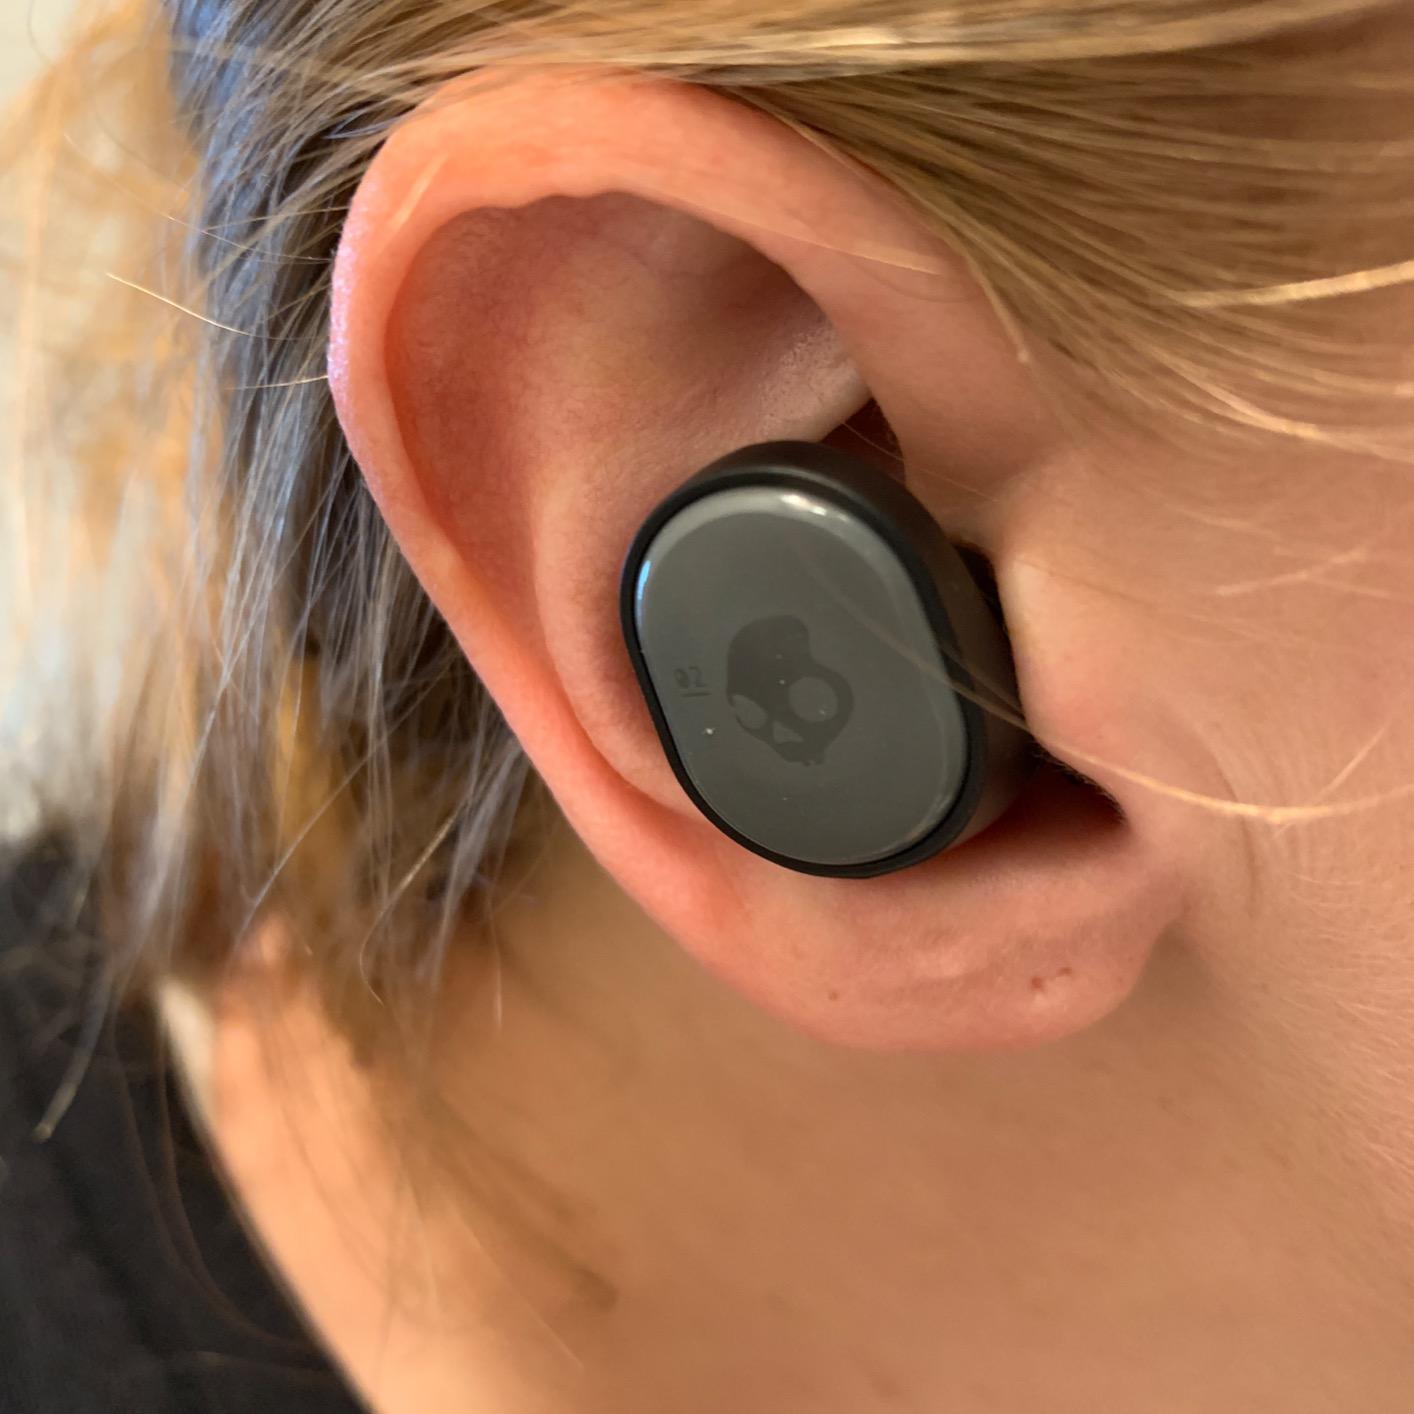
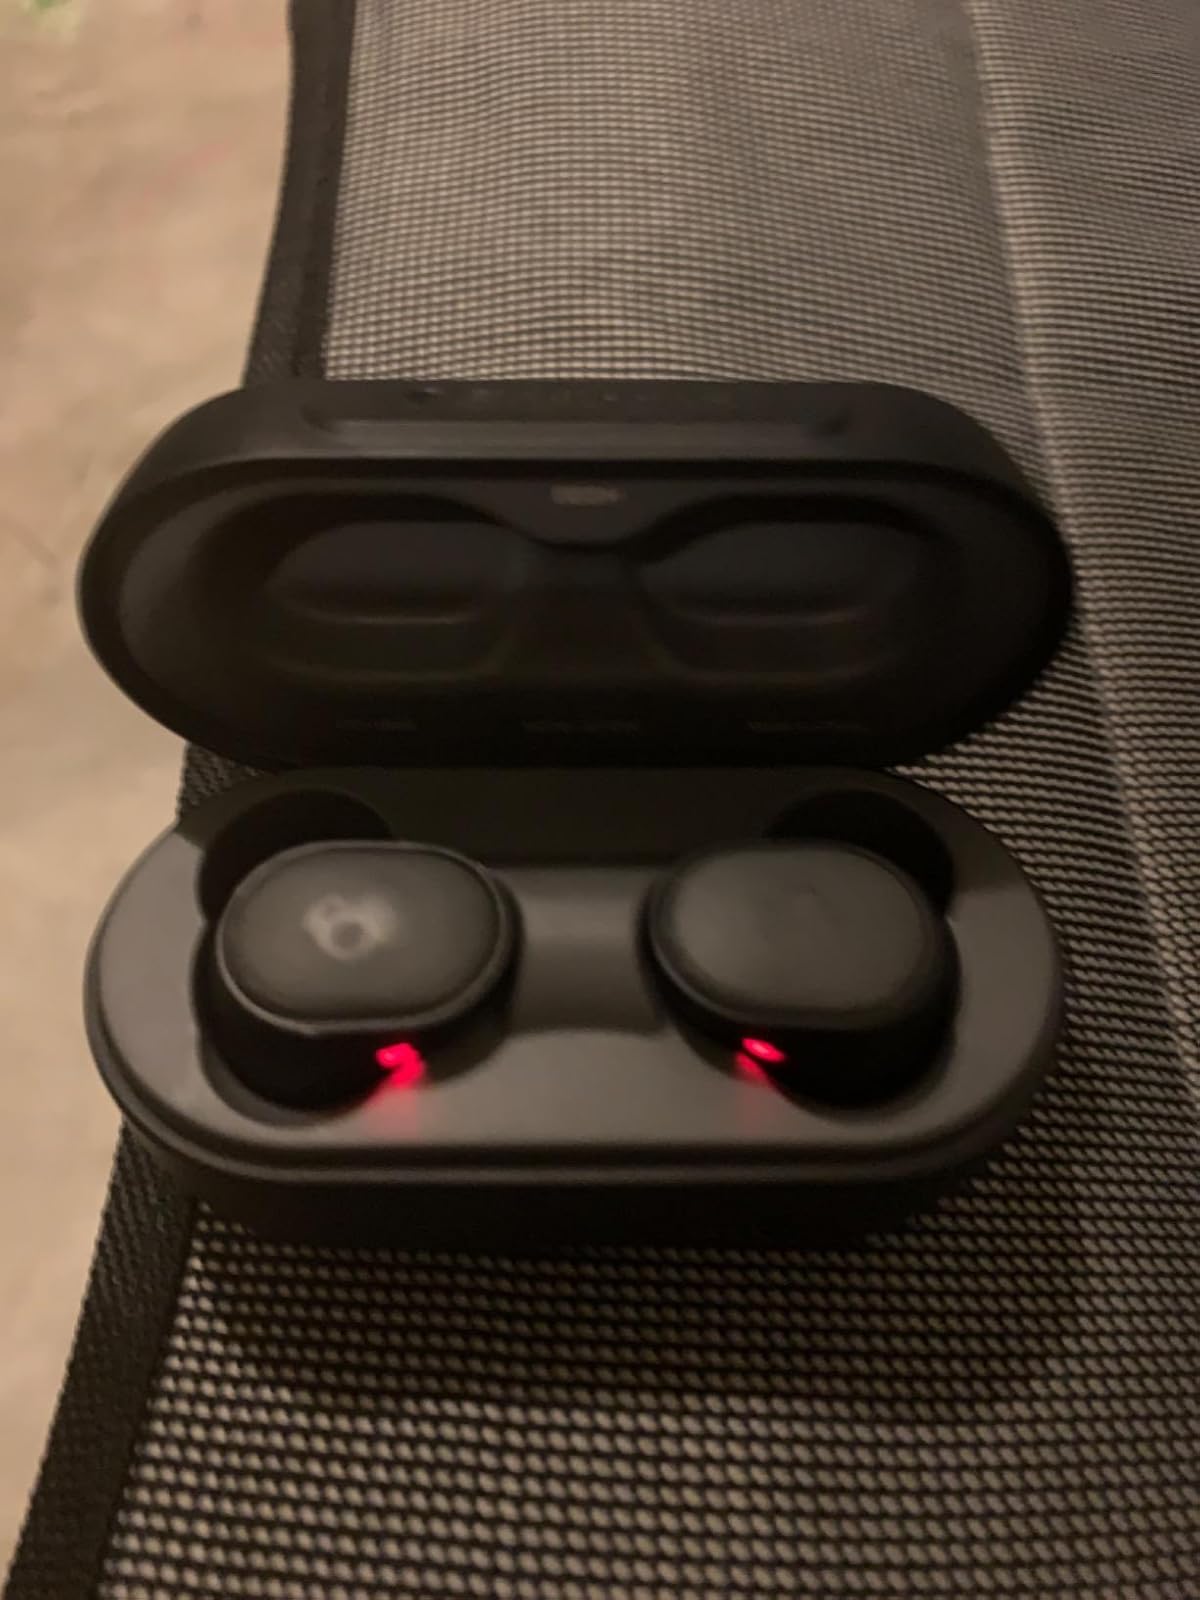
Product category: earbuds
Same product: yes